Spanish language in California

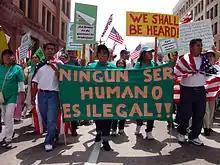
Spanish language signs at a May Day march in Los Angeles, in 2006

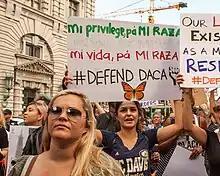
Spanish sign at a 2017 protest in support of DACA in San Francisco

Since the Covid 19 pandemic, Spanish language media has faced a crisis in California, with many local newspapers and radio stations closing and owners of Spanish newspapers shifting their resources towards English publications.